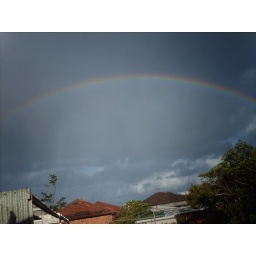
relaxing... pretty... romantic.... view from my bedroom window over Easter